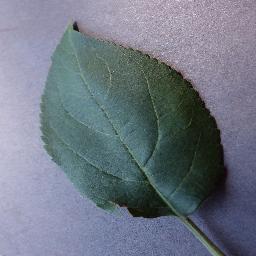
Label: Apple___healthy